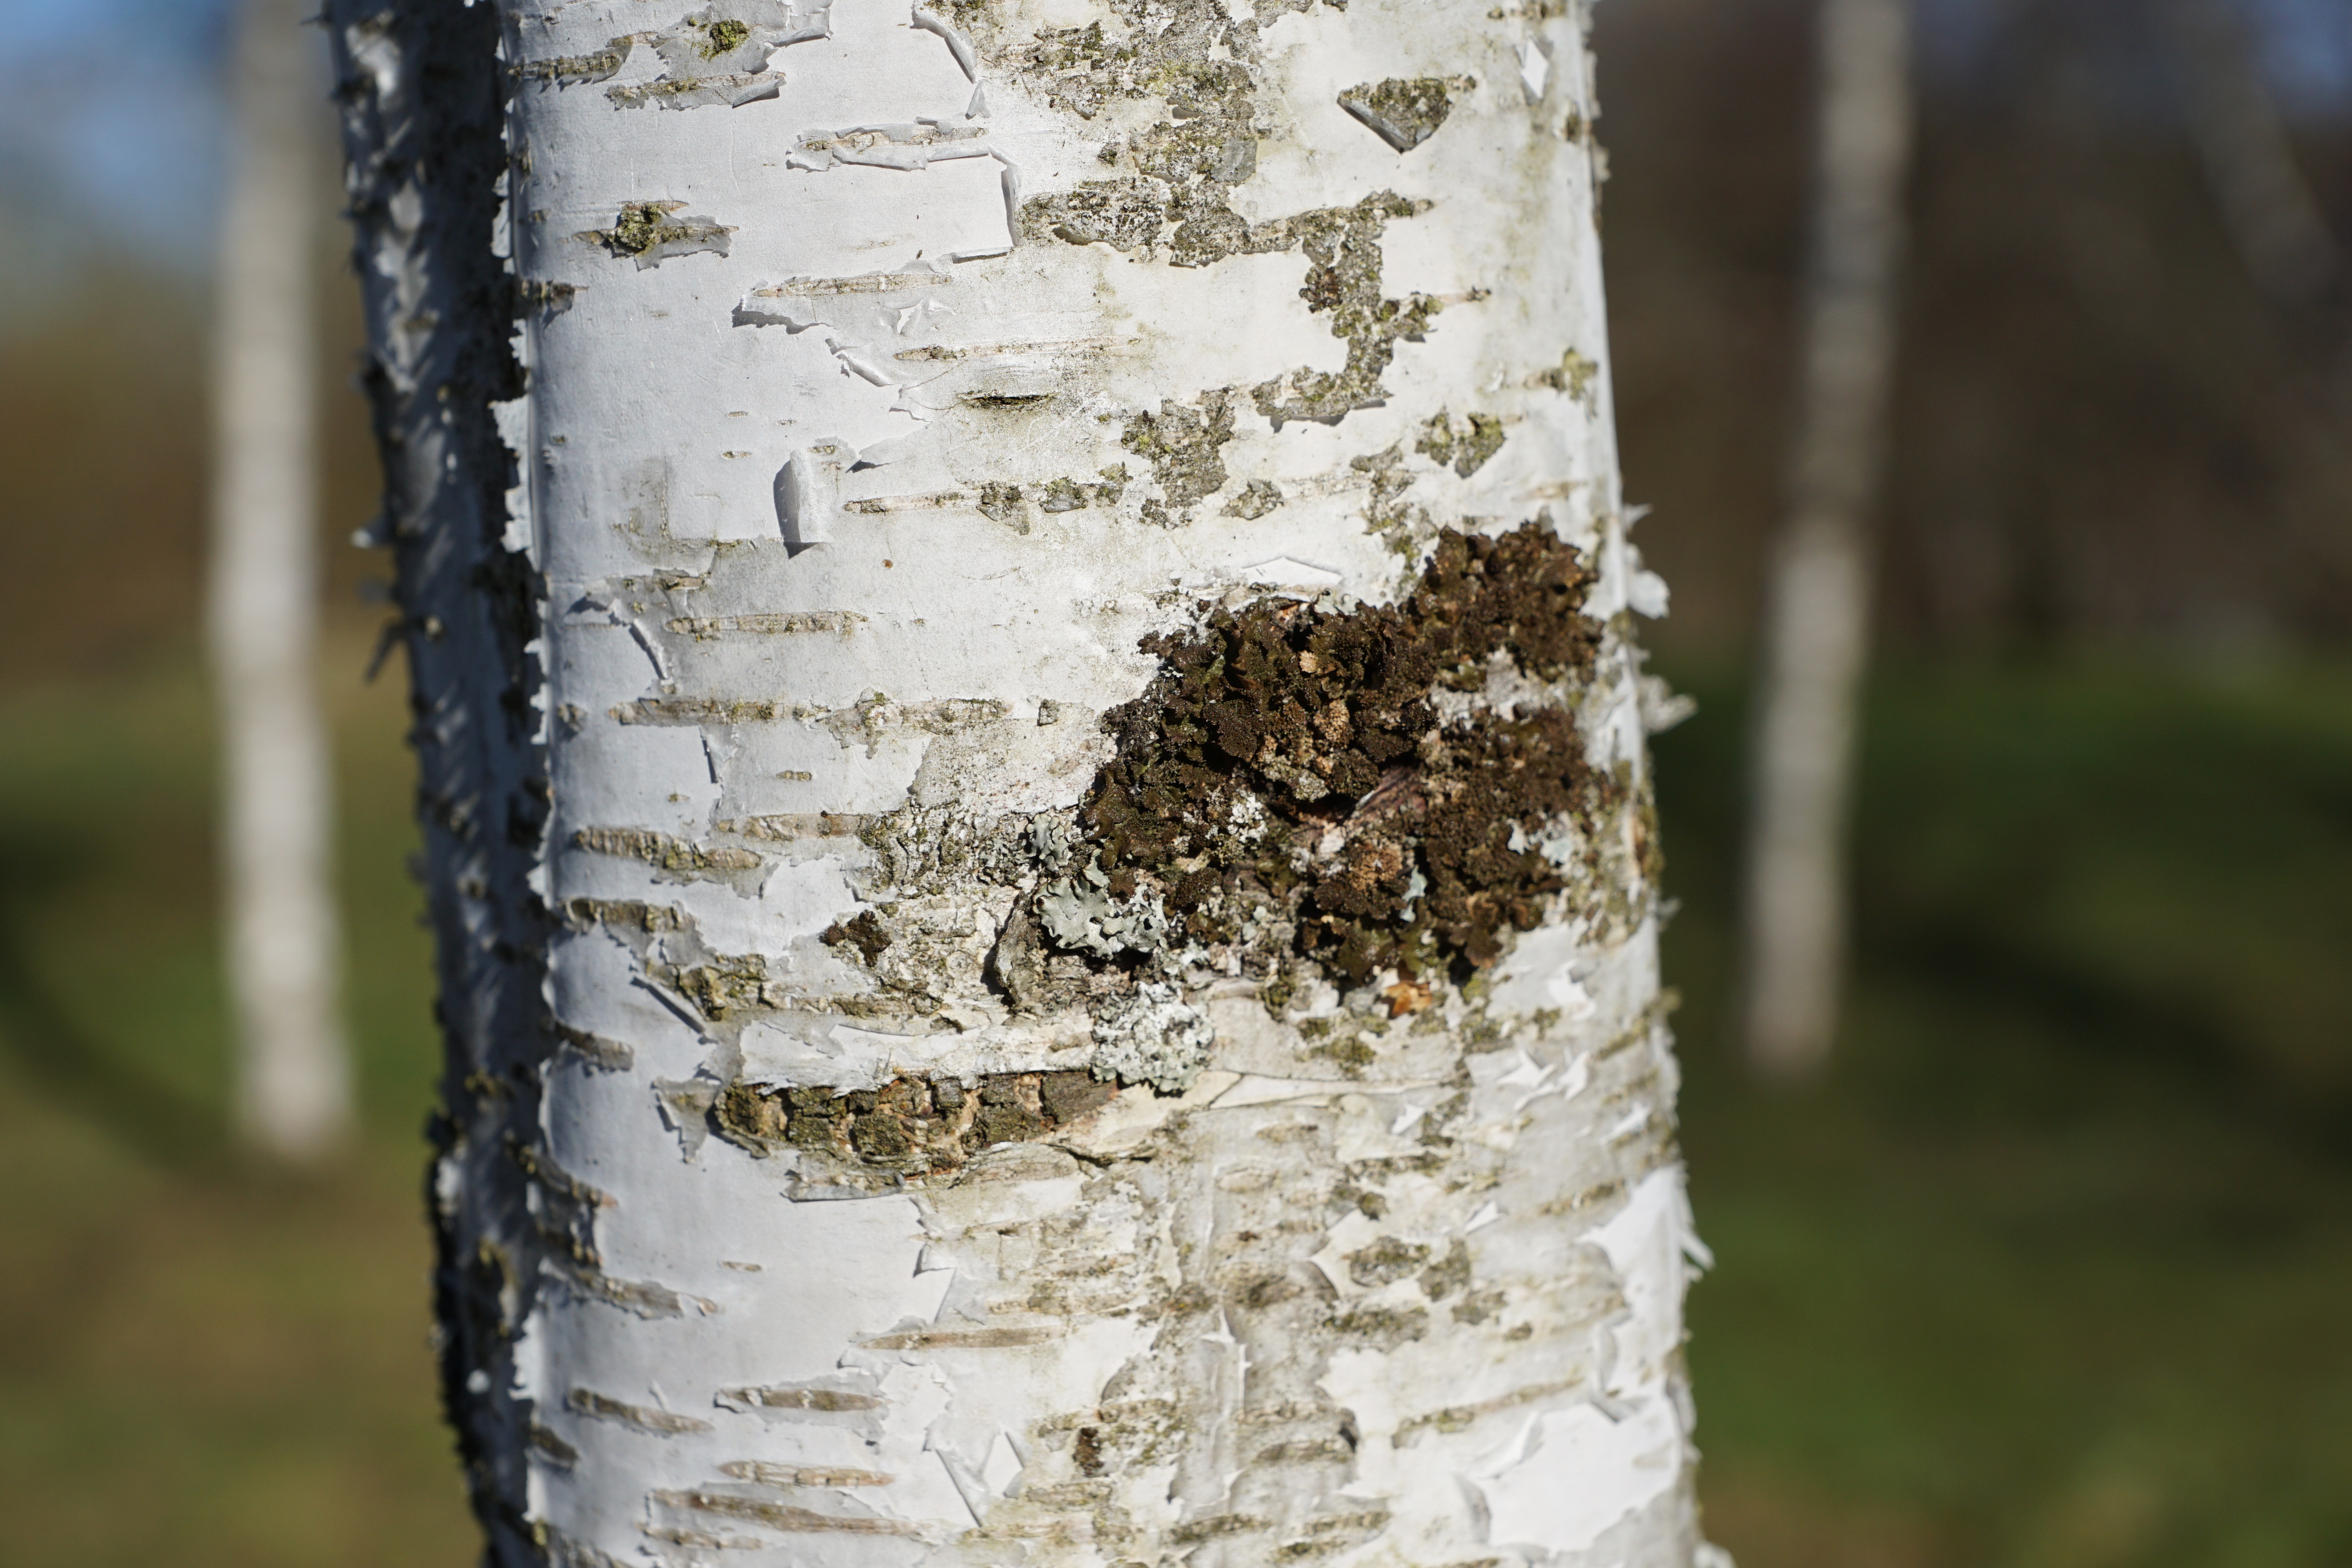
tree, nature, branch, plant, wood, leaf, flower, trunk, bark, spring, birch, autumn, flora, season, twig, close up, flowering plant, plant stem, woody plant, land plant